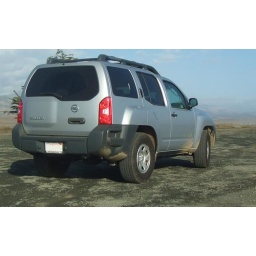
road trip in my truck